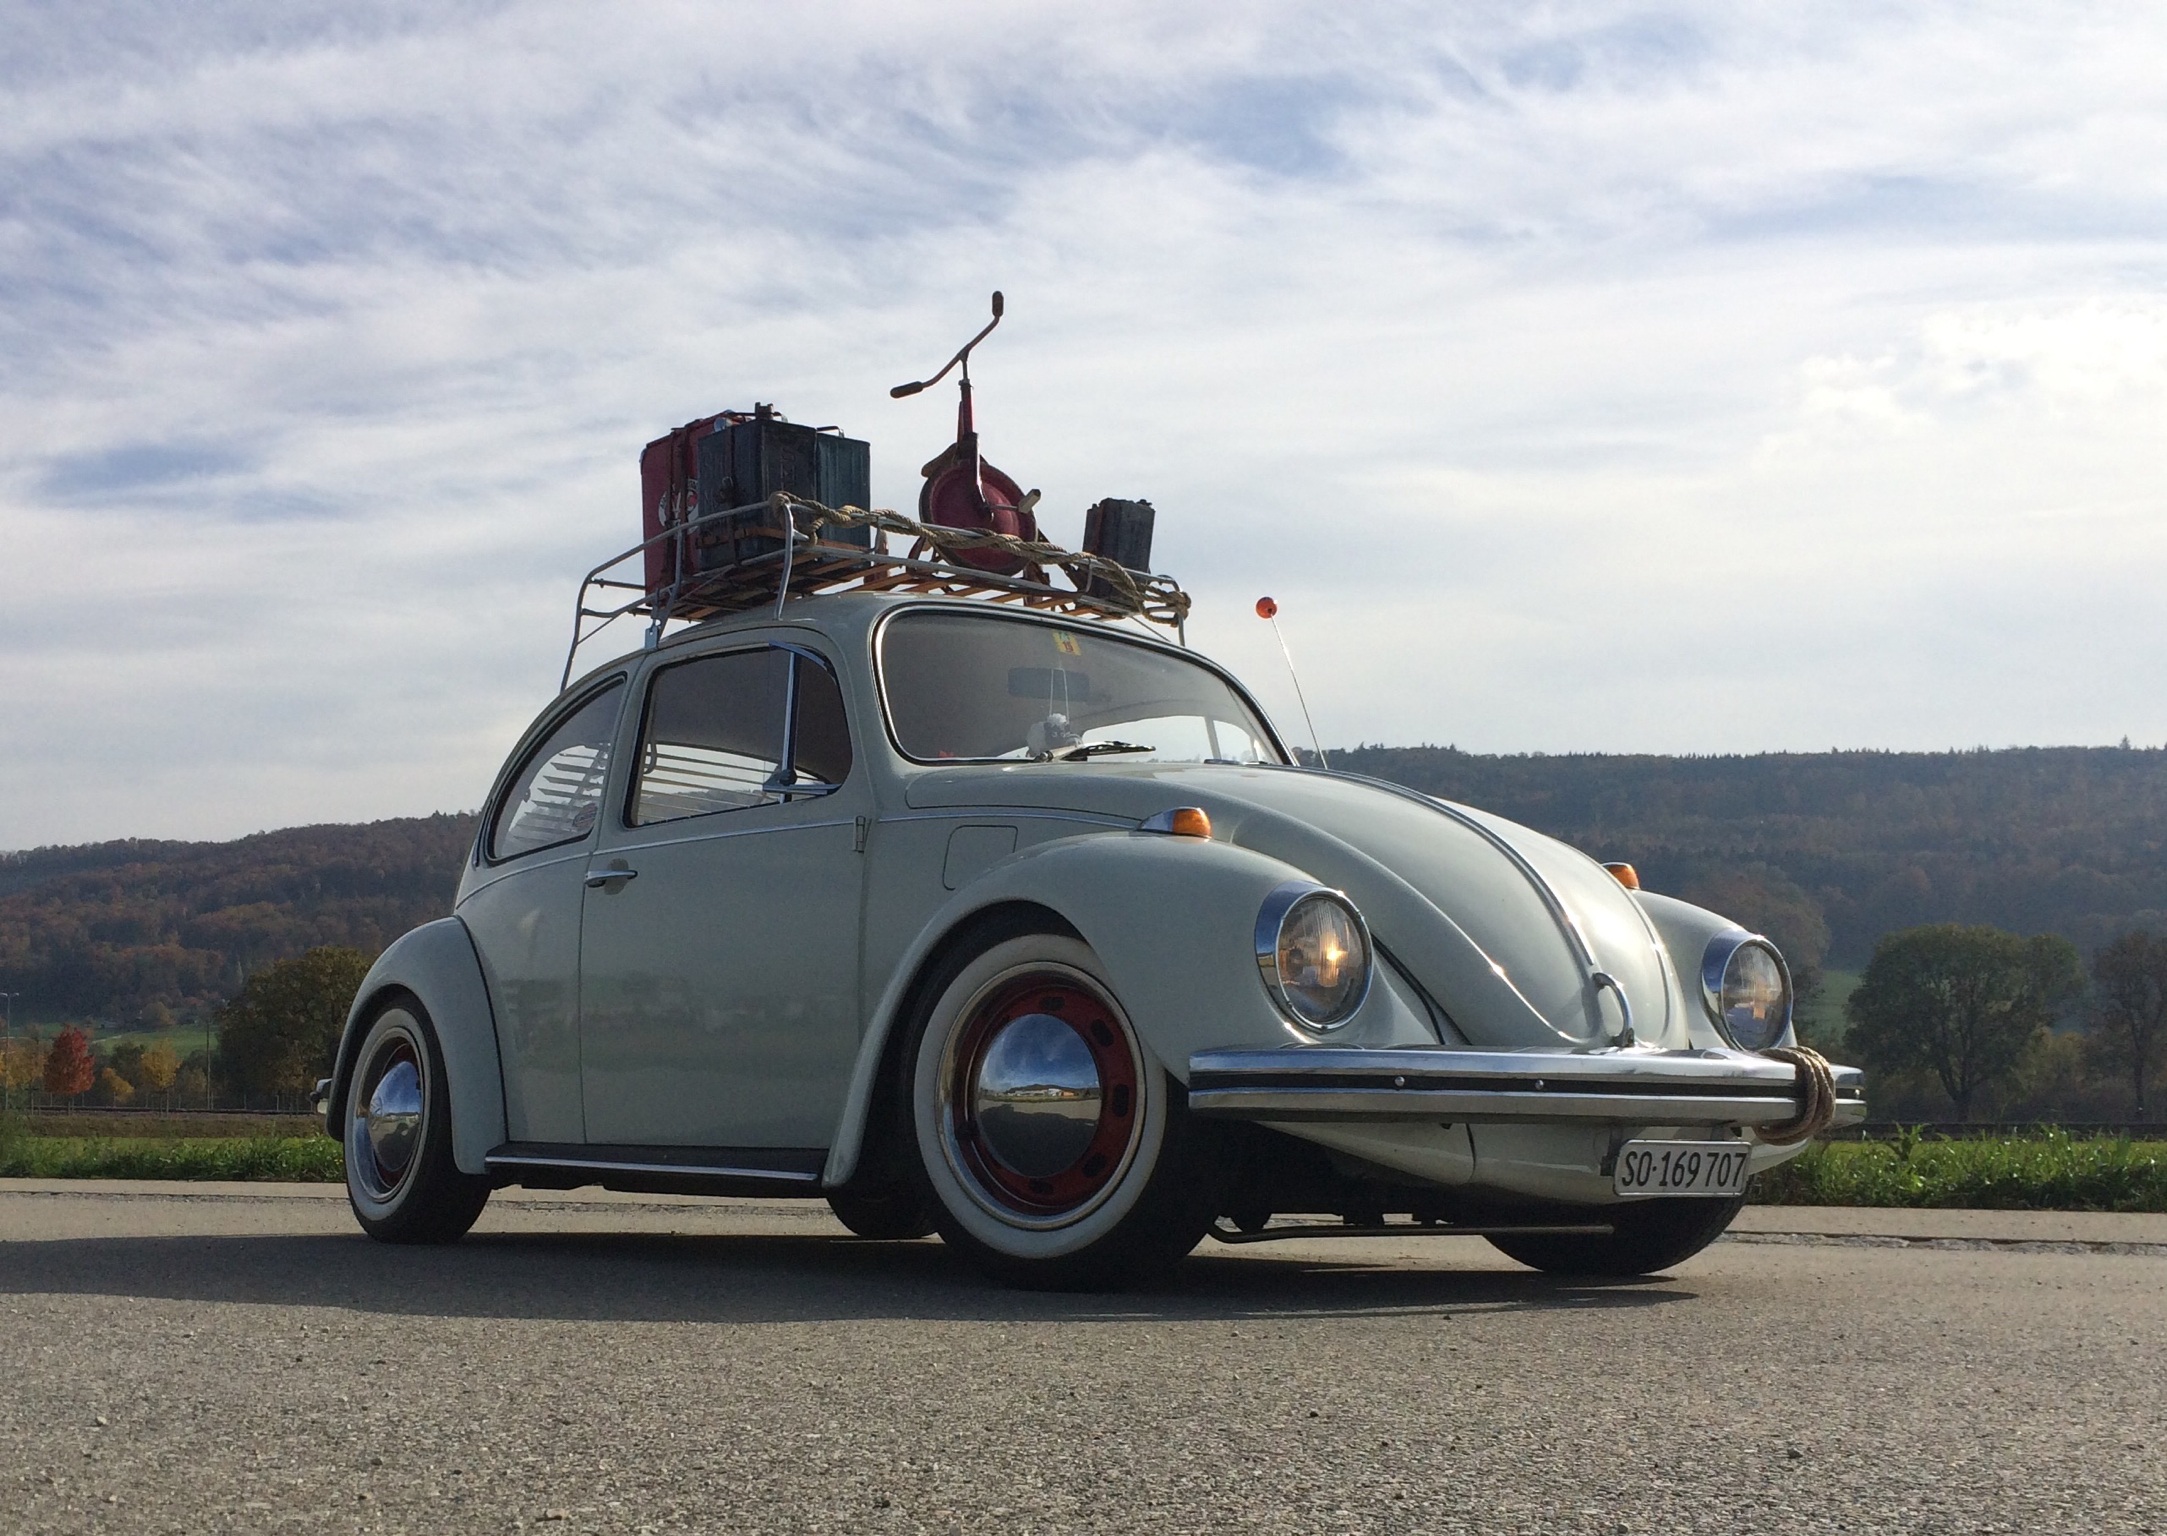
car, wheel, vw, volkswagen, old, vehicle, auto, automotive, motor vehicle, vw beetle, oldtimer, classic, beetle, antique car, city car, volkswagen vw, land vehicle, volkswagen beetle, automobile make, automotive exterior, compact car, automotive design, subcompact car, volkswagen new beetle